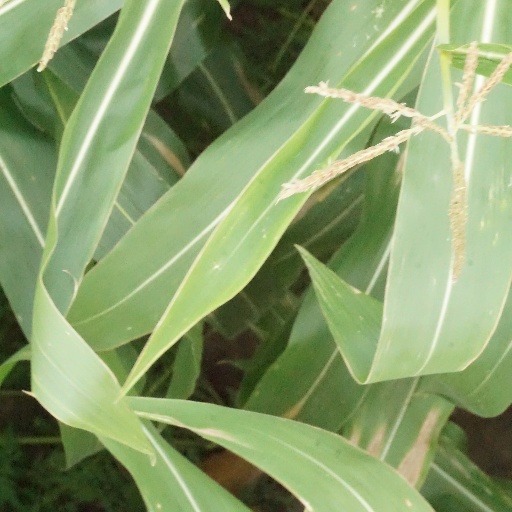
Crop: maize; corn